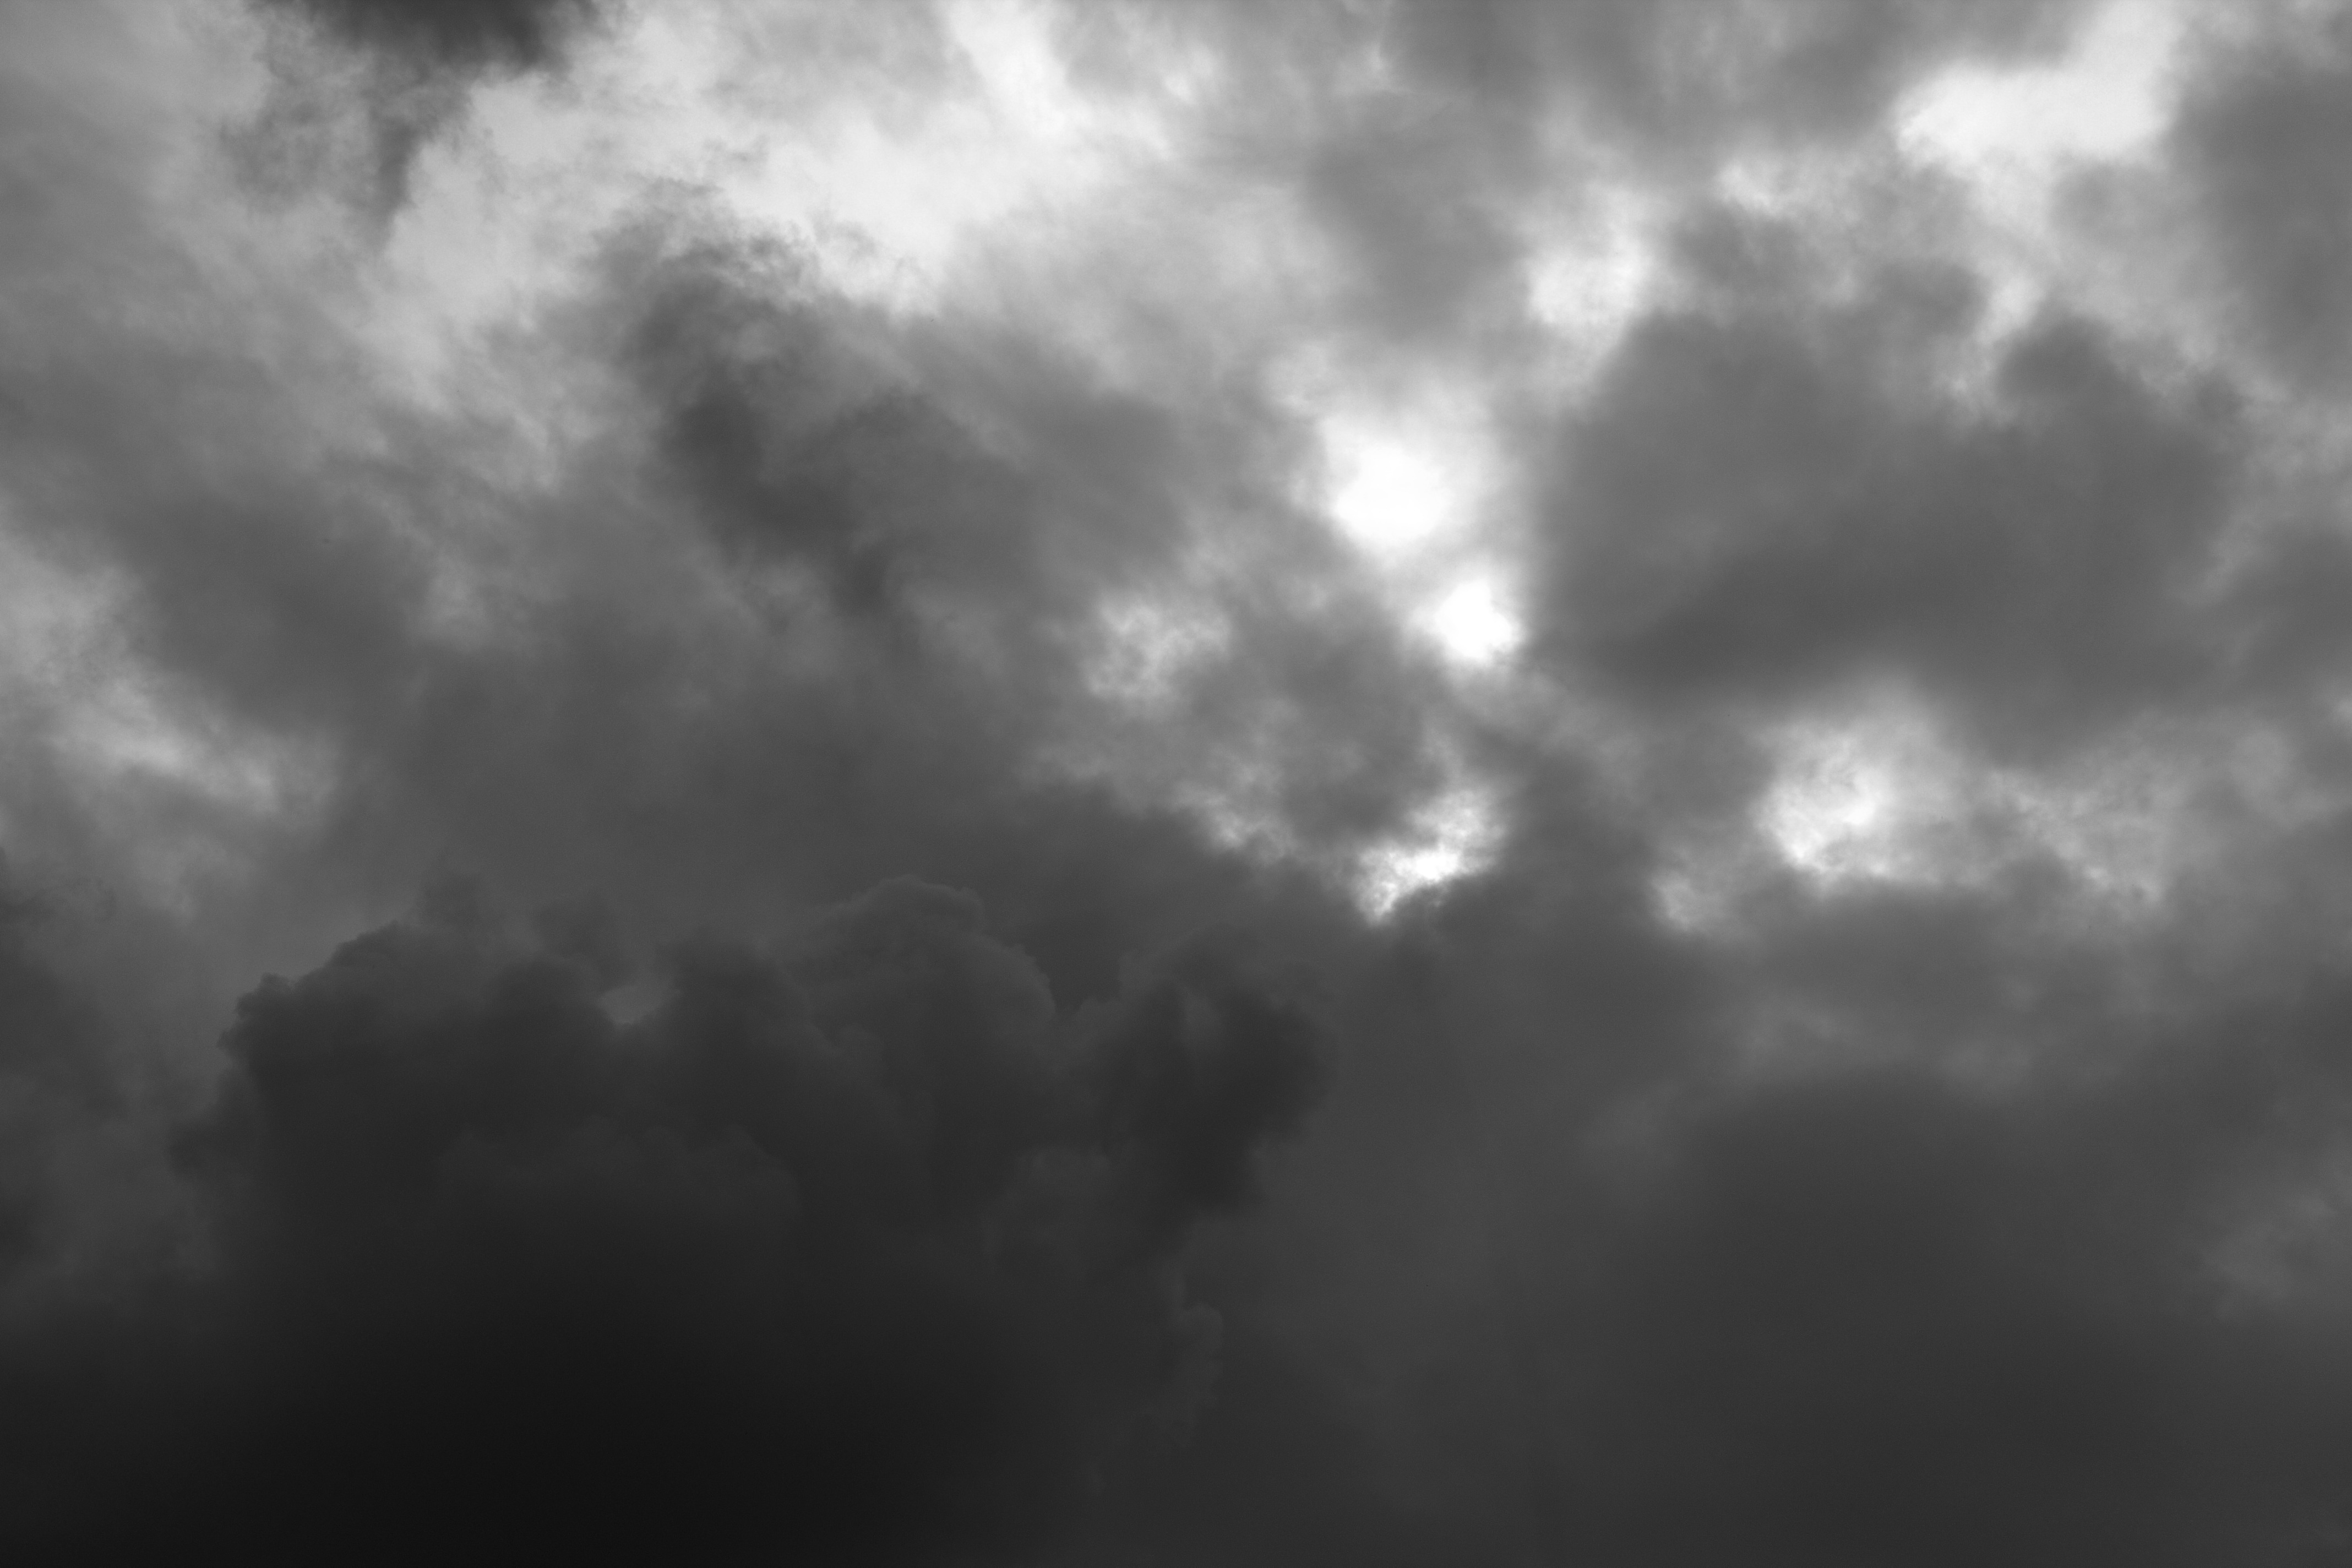
nature, cloud, black and white, sky, texture, rain, view, atmosphere, dark, weather, storm, cumulus, monochrome, clouds, the background, phenomenon, dark clouds, after the storm, meteorological phenomenon, monochrome photography